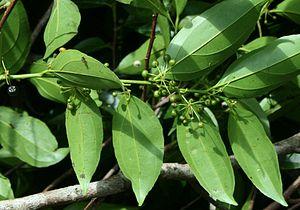
La famille des Goupiaceae est une famille de plantes dicotylédones qui comprend de 1 à 3 espèces du genre Goupia.
Le goupi, Goupia glabra, est un arbre tropical de la famille des Goupiaceae présent dans le nord de l'Amérique du Sud. C'est un arbre dominant dans les forêts secondaires sur sols bien drainés ; il se trouve aussi en forêt primaire sur les mêmes sols. C'est une essence pionnière de pleine lumière à croissance rapide.